Upper Austrian peasant war of 1626

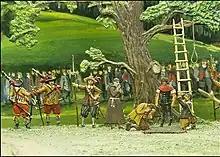
The has forced each two men to play for their life throwing the dice below the rope hanging from the tree that would be used to immediately hang the one who loses – a priest is nearby for a last prayer and a line of Bavarian soldiers guard the scene from the large mass in the background

The Upper Austrian peasant war of 1626 was a rebellion led by farmers whose goal was to free Upper Austria from Bavarian rule. The motive (found in the of 1625) was an escalation of the Bavarian Electorate's attempt to press the country into the Catholic faith at the time of the Thirty Years' War.